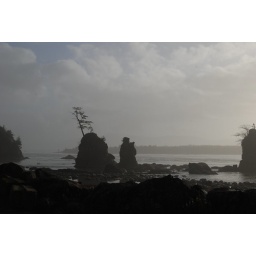
Tree on a rock off the coast of Oregon. There happened to be two bald eagles sitting in the tree.